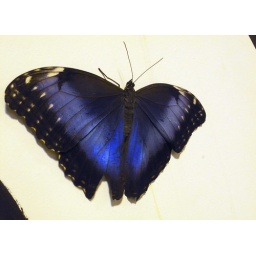
A blue butterfly in the Butterfly Room at The Minnesota State Fair, August 31, 2009.